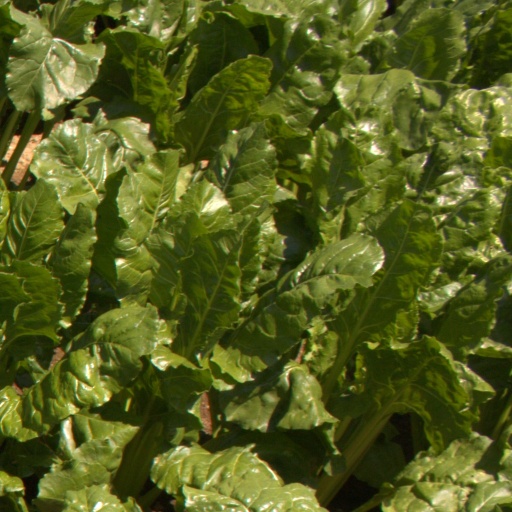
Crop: sugar beet